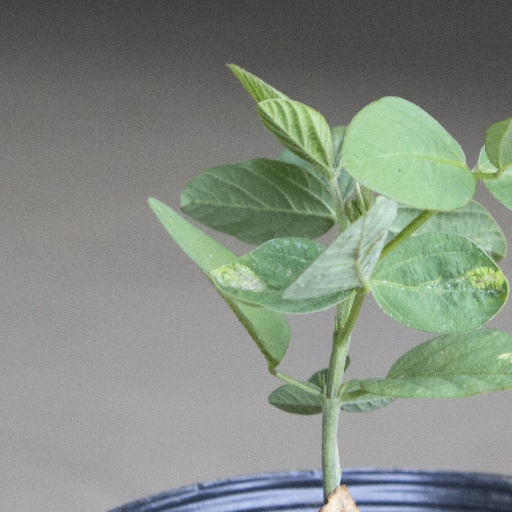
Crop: soybean